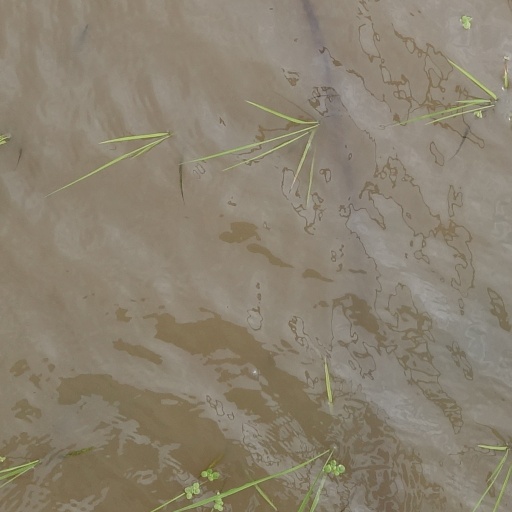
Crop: rice